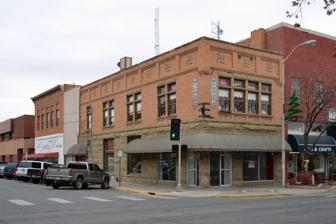
Building: Farmington Historic Downtown Commercial District
Country: United States of America
Year built: 1923
Historic district in Farmington, New Mexico, United States United States historic place Farmington Historic Downtown Commercial District U.S. National Register of Historic Places U.S. Historic district Falling Waters building, 2018 Show map of New Mexico Show map of the United States Location Approximately 8 blocks, along Main Street and Broadway, from Auburn Avenue to Miller Avenue Farmington , New Mexico United States Coordinates 36°43′43″N 108°12′22″W / 36.72861°N 108.20611°W / 36.72861; -108.20611 Area 22 acres (8.9 ha) Architectural style Italianate, Late 19th and 20th Century Revivals NRHP reference No. 02001551 Added to NRHP December 20, 2002 The Farmington Historic Downtown Commercial District is a 22 acres (8.9 ha) historic district in Farmington , New Mexico , United States, that is listed on the National Register of Historic Places (NFRP). Description The dixtrict is approximately eight blocks, along Main Street and Broadway, from Auburn Avenue to Miller Avenue  It includes 62 contributing buildings and one contributing site , as well as 37 non-contributing buildings. One of the older business block buildings is the Falling Waters building, a two-part building built in 1907 with modifications in the 1920s and 1930s. The district was listed on the NRHP December 20, 2002. Notable buildings Name Image Location Year built Style Notes Alamo Motor Company (Star Garage) 122 East Main Street 1915 Mission Revival Andrews Building (Farmington Drug) 101 East Main Street 1911 Bowman Brothers Drugs 115 West Main Street 1911 Clinton Taylor Building 306 West Main Street 1938 Falling Waters 101 West Main Street 1907 Farmington Lumber and Hardware Company 302 East Main Street 1906 Oldest building and only frame structure in the district Harry S. Allen Building 208 West Main Street 1936 Mandarin Cafe 222 West Main Street 1925 San Juan County Bank 106 West Main Street 1911 Neoclassical Revival Taft Building 224–228 West Main Street 1938 Streamline Moderne Totah Theater 315 West Main Street 1949 See also National Register of Historic Places portal New Mexico portal National Register of Historic Places listings in San Juan County, New Mexico References